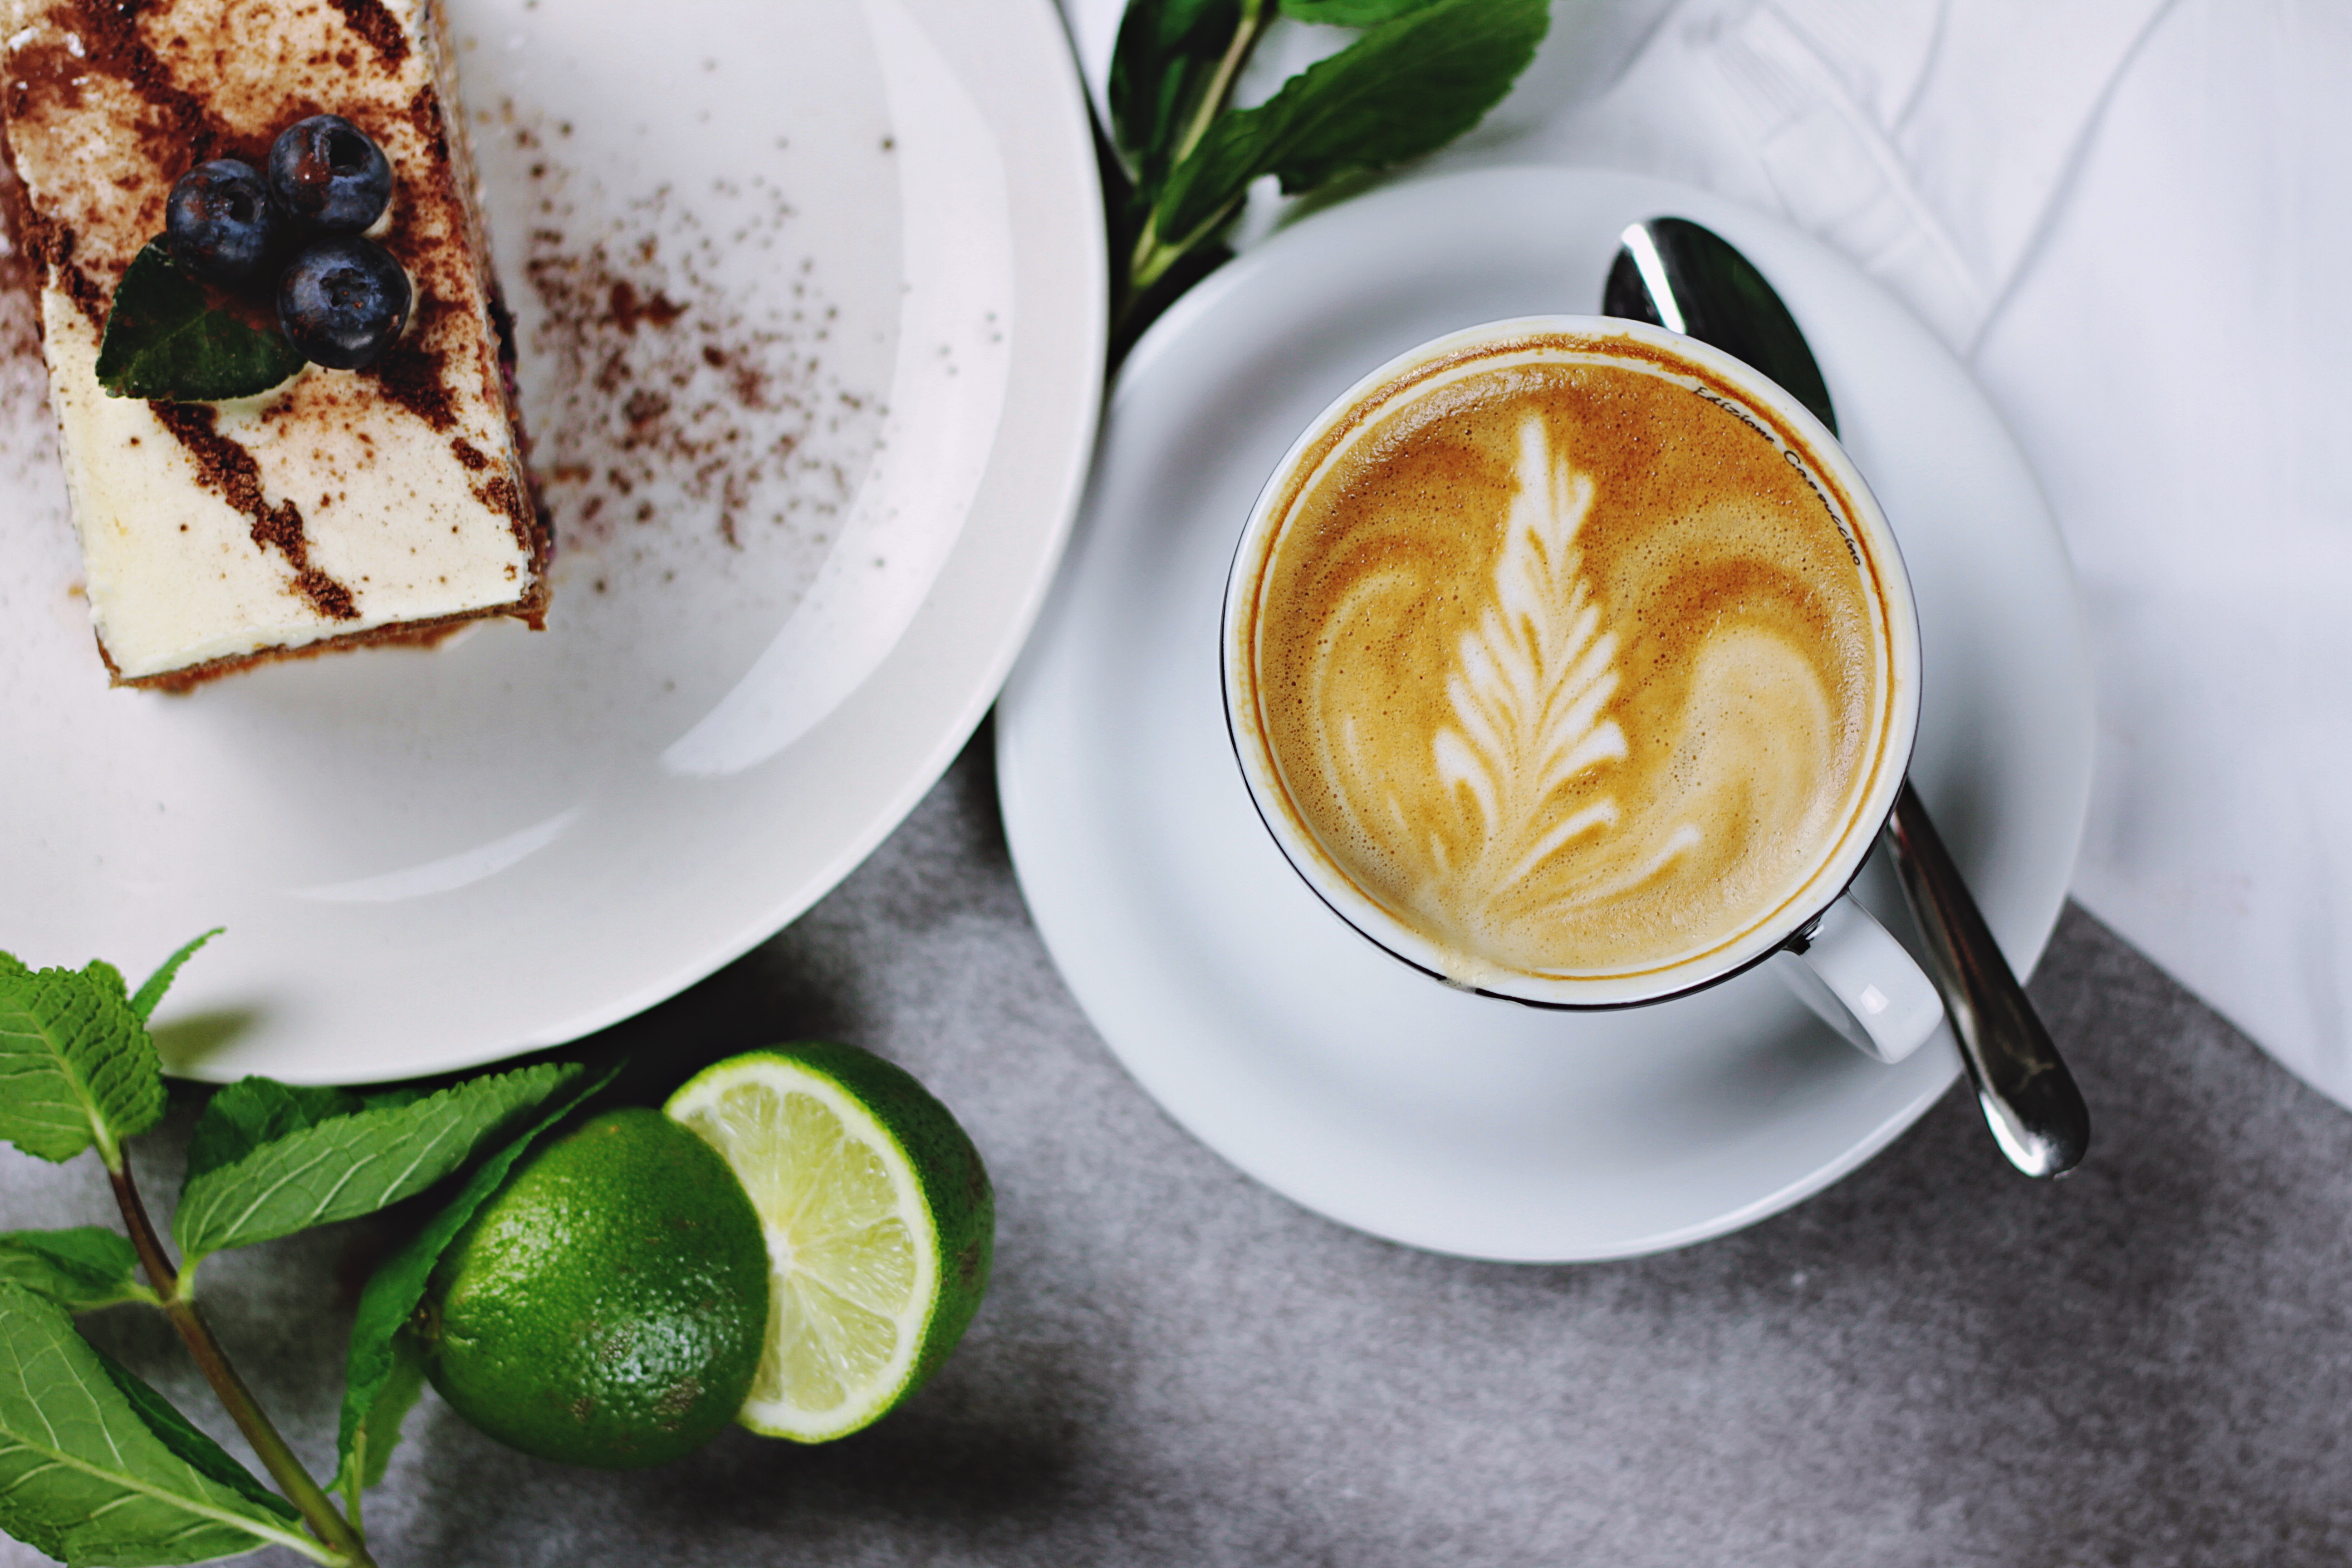
coffee, dish, meal, food, produce, drink, breakfast, dessert, cake, lime, flavor